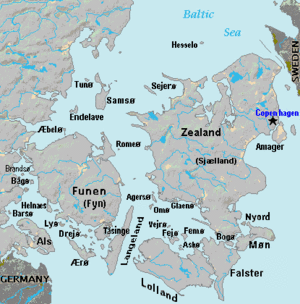
Danmarks største øer
Kort, der viser nogle af de større øer.
Danmark har cirka 406 øer. Cirka 70 af øerne er befolket, mens resten er ubeboede. Nogle af de ubeboede øer er først blevet ubeboet i de seneste årtier af økonomiske årsager.